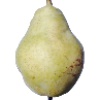
Label: Pear Williams 1